Maholi

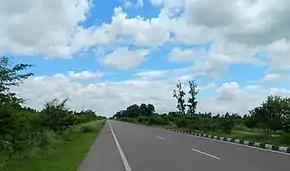

India census, Maholi had a population of 21,331. Males constitute 52.4% of the population and females 47.6%. Maholi has an average literacy rate of 69%, lower than the national average of 74.04%: male literacy is 74%, and female literacy is 63.5%. In Maholi, 13% of the population is under 6 years of age.